Shelina Permalloo

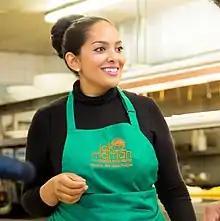
Shelina Permalloo

Shelina Permalloo is a TV chef, restaurateur and cookery author who specialises in Mauritian food. She was the first woman of colour to win BBC's MasterChef in 2012.